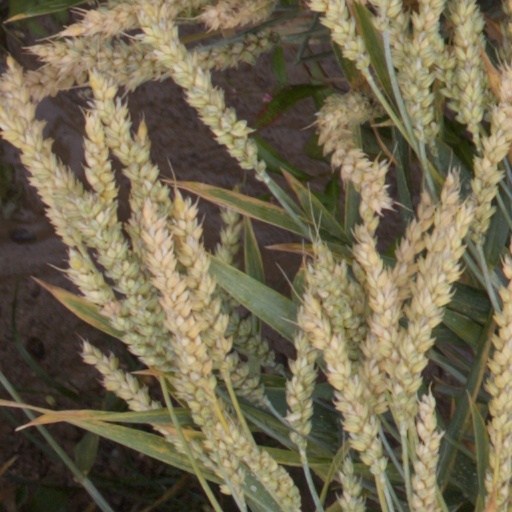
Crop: wheat